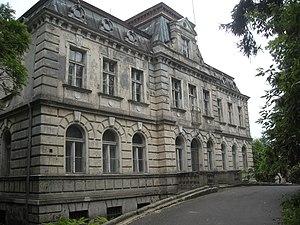
Chwalibogowo est un village polonais de la gmina de Września dans le powiat de Września de la voïvodie de Grande-Pologne dans le centre-ouest de la Pologne.